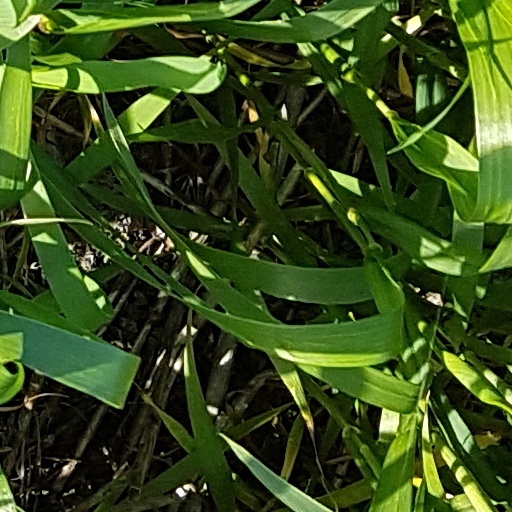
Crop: wheat